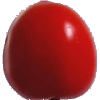
Label: Tomato 4